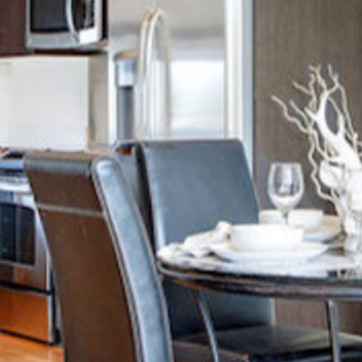
Material: leather